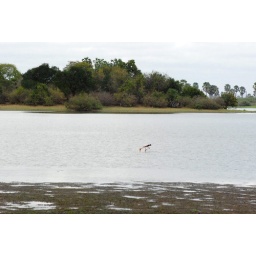
bird in the water